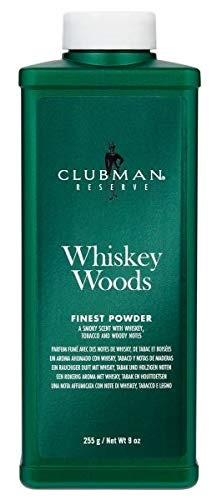
Item Name: Clubman Reserve - Whiskey Woods Cornstarch Powder (Pack of 6)
Product Description: Clubman reserve - whiskey woods cornstarch powder (pack of 6)
Value: 36.0
Unit: Count

Price: 44.99